2018 Macedonian referendum

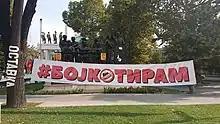
Banners and posters of the boycott movement "Bojkotiram" opposite to the Assembly of the Republic of Macedonia in Skopje, three days after the referendum

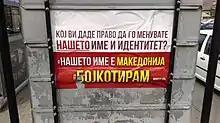
Macedonian referendum boycott poster in Struga. Translated it reads: Who gave you the right to change our name and identity? Our name is Macedonia #I will boycott

The main opposition party VMRO-DPMNE threatened to boycott the referendum and claimed the Prespa agreement to be an act of treason. However, in early September, VMRO-DPMNE president Hristijan Mickoski made a statement encouraging citizens to vote as they saw fit, and that the party would respect different opinions. The party did not participate in the referendum campaign, while several high ranking party members voiced their support for a boycott or the "Yes" side. It was reported in early September that a leaked diplomatic cable from the US embassy in the Republic of Macedonia showed that the 2008 VMRO-DPMNE government was willing to accept the name , for international and bilateral use only, provided it included the recognition of the Macedonian language and nationality. The proposal had been rejected by Greece. This was denied by media close to the party, which stated that VMRO-DPMNE was only willing to accept changing the FYROM reference to North Macedonia, while keeping the constitutional name the same. On 23 September, President Gjorge Ivanov, who was elected as the VMRO-DPMNE candidate, decried the agreement and called on citizens to boycott the vote. Various other small anti-Western organizations with pro-Serbian and pro-Russian orientations organized protests against the name change.